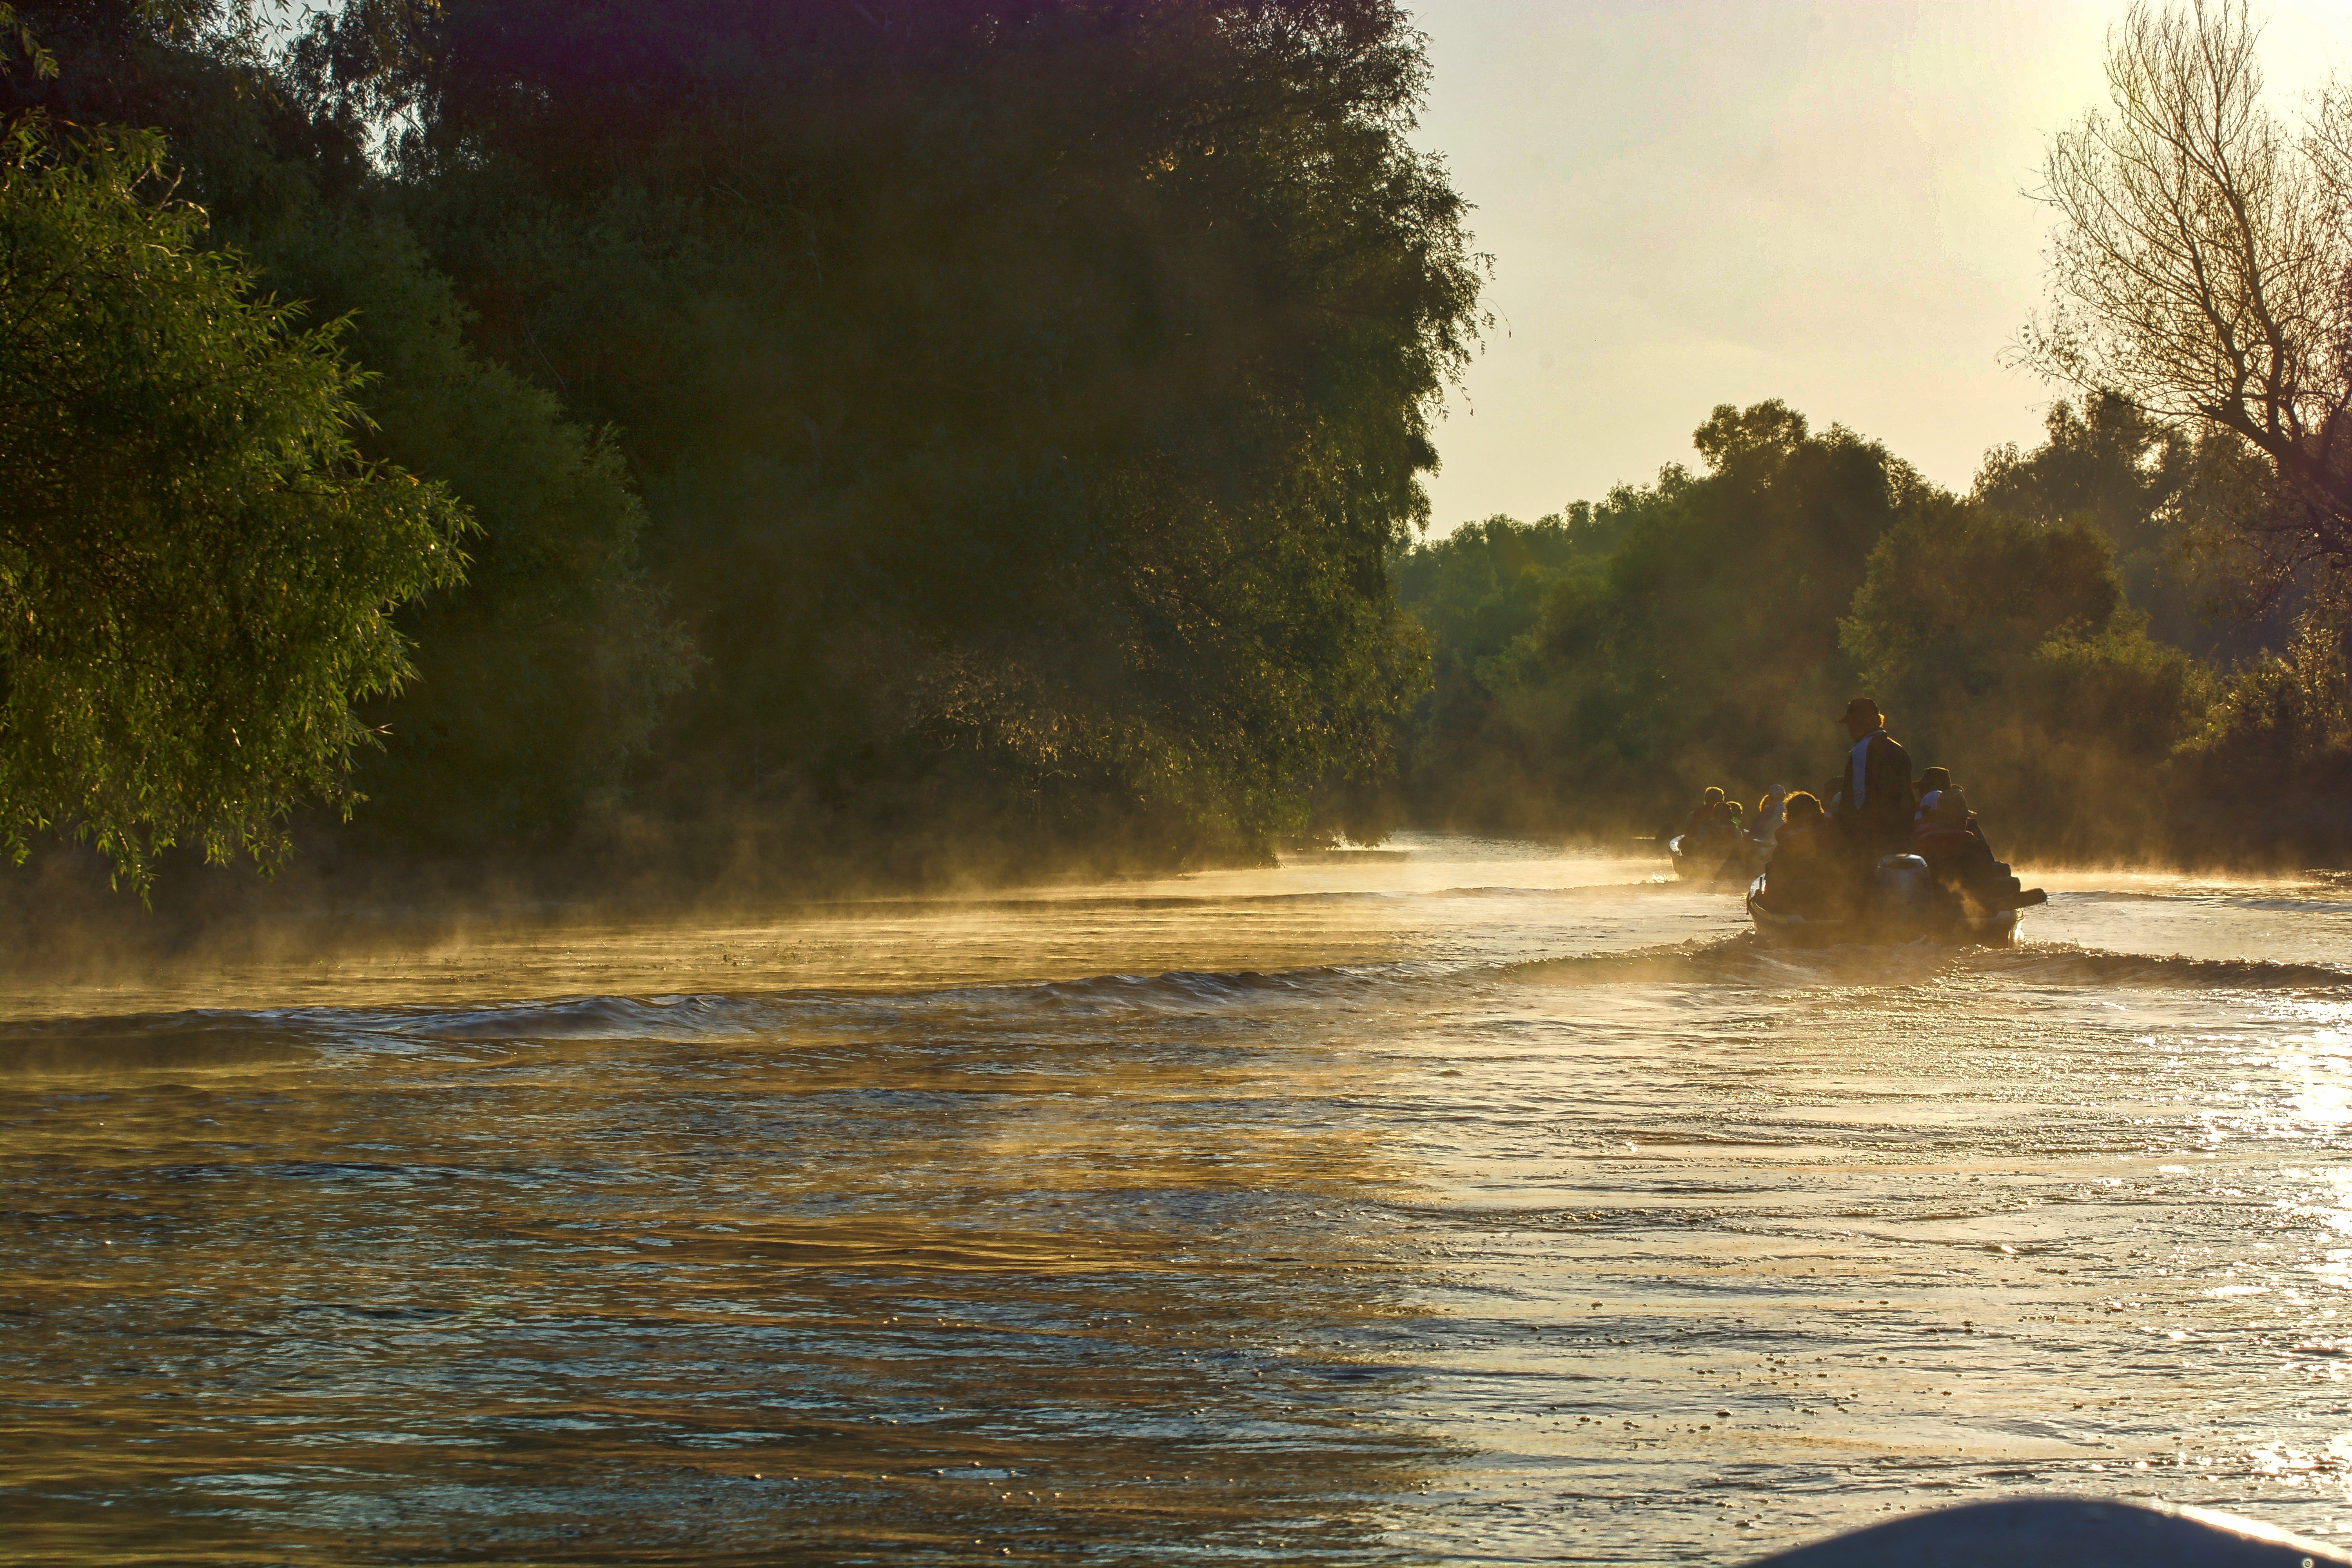
water, nature, sunset, mist, sunlight, morning, shore, wave, lake, river, evening, reflection, vehicle, rapid, waterway, body of water, danube, delta, boating, romania, murighol, atmospheric phenomenon